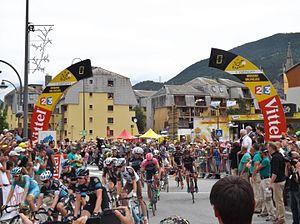
Vue des cyclistes du Tour de France 2015 s'élançant de la ligne de départ de la 20ème étape, à Modane en Savoie